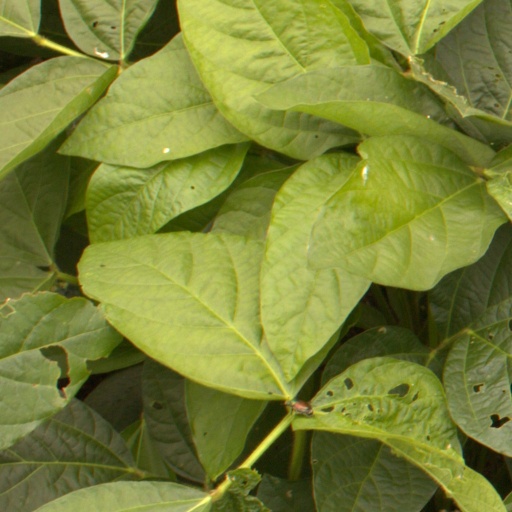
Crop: soybean